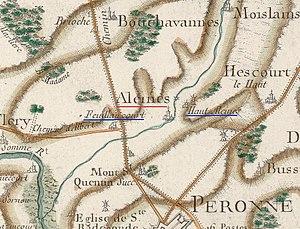
Carte de Cassini